Zangeki no Reginleiv

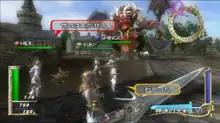
A mission in "Zangeki no Reginleiv", featuring four players in the online co-op mode.

"Zangeki no Reginleiv" is an action video game set in a world inspired by Norse mythology. Players take on the role of sibling deities Freyr and Freyja, completing missions that involve defeating waves of enemy troops. The game has two control options: the Classic Controller or the Wii Remote and Nunchuk. The latter also incorporates use of the Wii MotionPlus expansion, allowing players to use weapons by mimicking actions, such as slashing with a sword or drawing a bow. There are five difficulty settings: Easy, Normal, Hard, Hardest, and Inferno, with each ascending difficulty being unlocked upon clearing a mission on their next lowest.